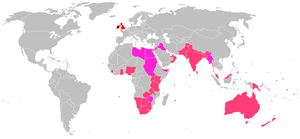
La zone sterling engloba des pays qui utilisèrent la livre sterling comme monnaie nationale, ou eurent une monnaie nationale ayant un taux de change fixe avec la livre sterling.